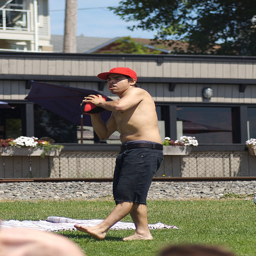
A young man holding a football and not wearing a shirt.
A shirtless man in shorts is holding something red.
A man without a shirt getting ready to throw a football.
A shirtless guy wearing a red cap prepares to throw a Nerf football in his backyard.
A shirtless male is outside preparing to throw a football.